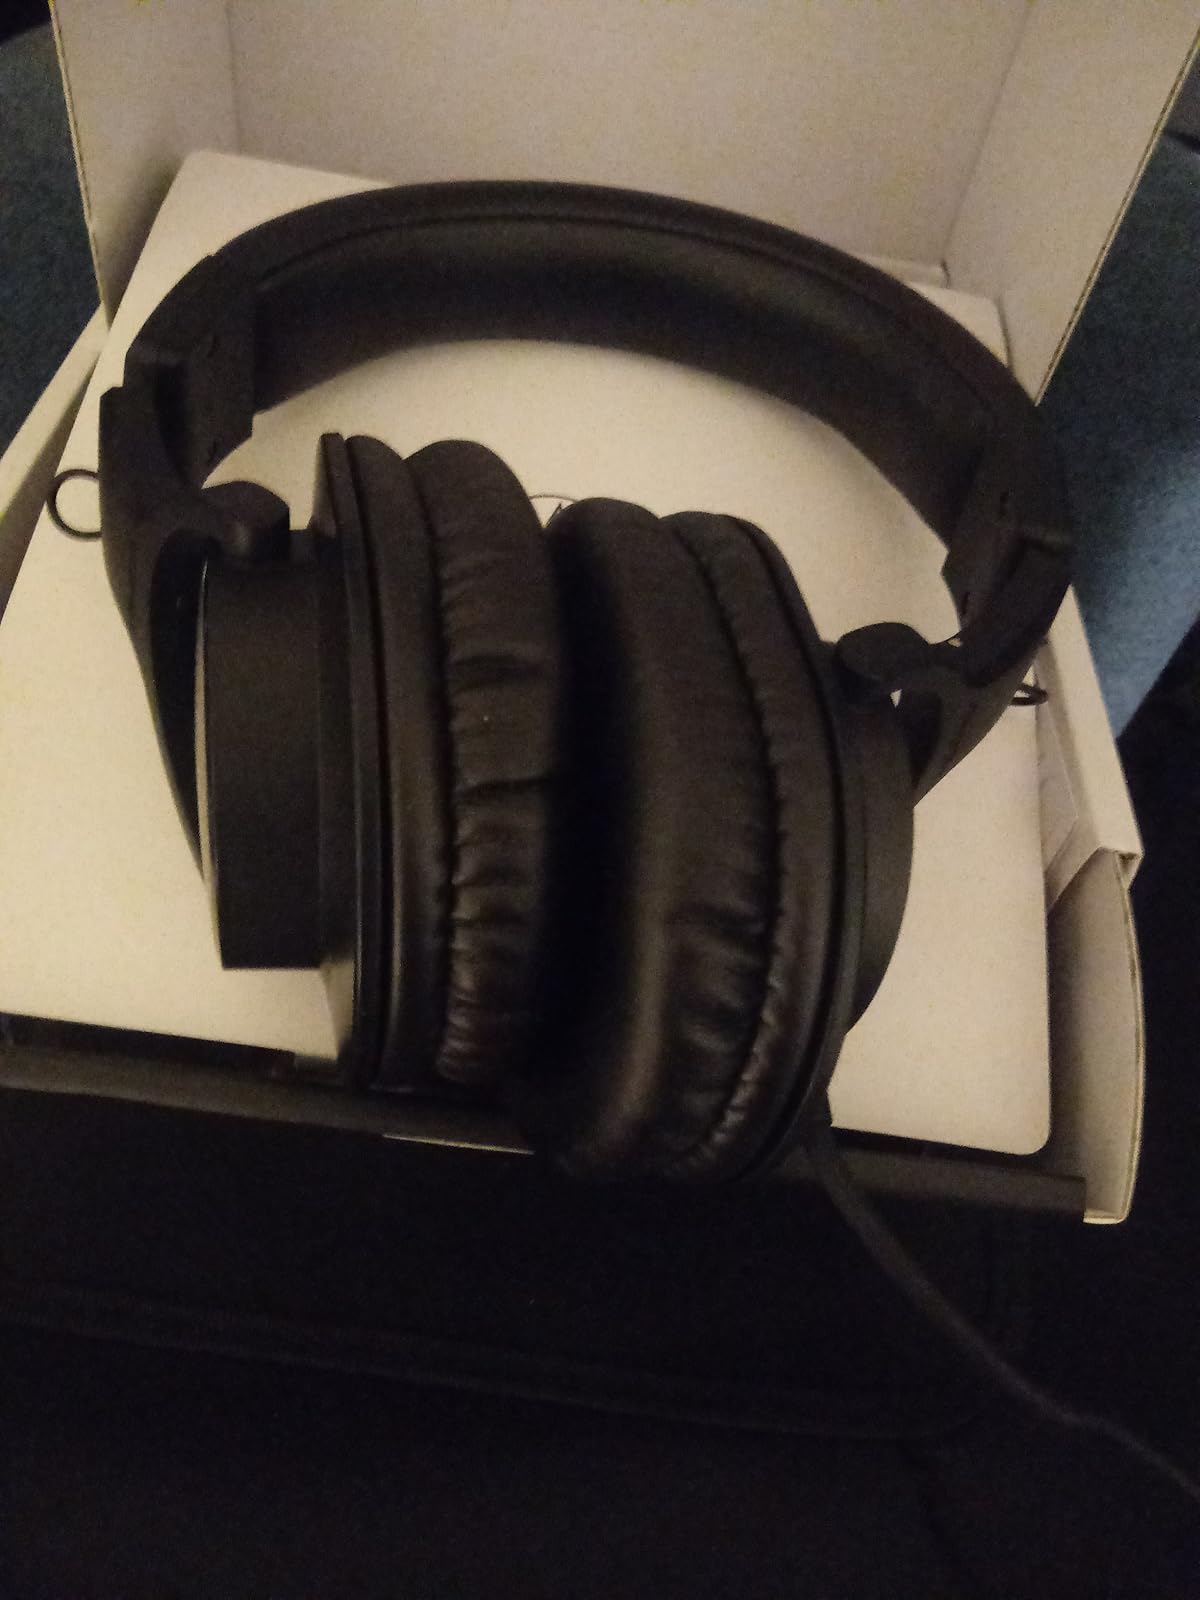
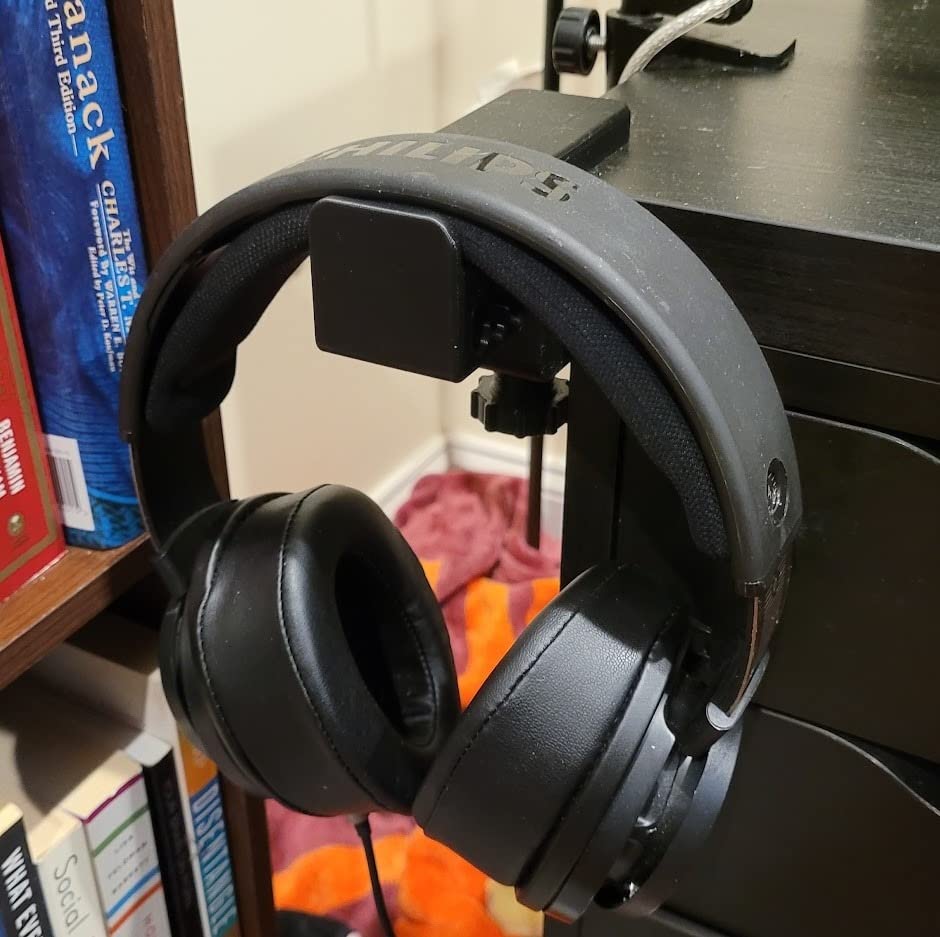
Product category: headphones
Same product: no